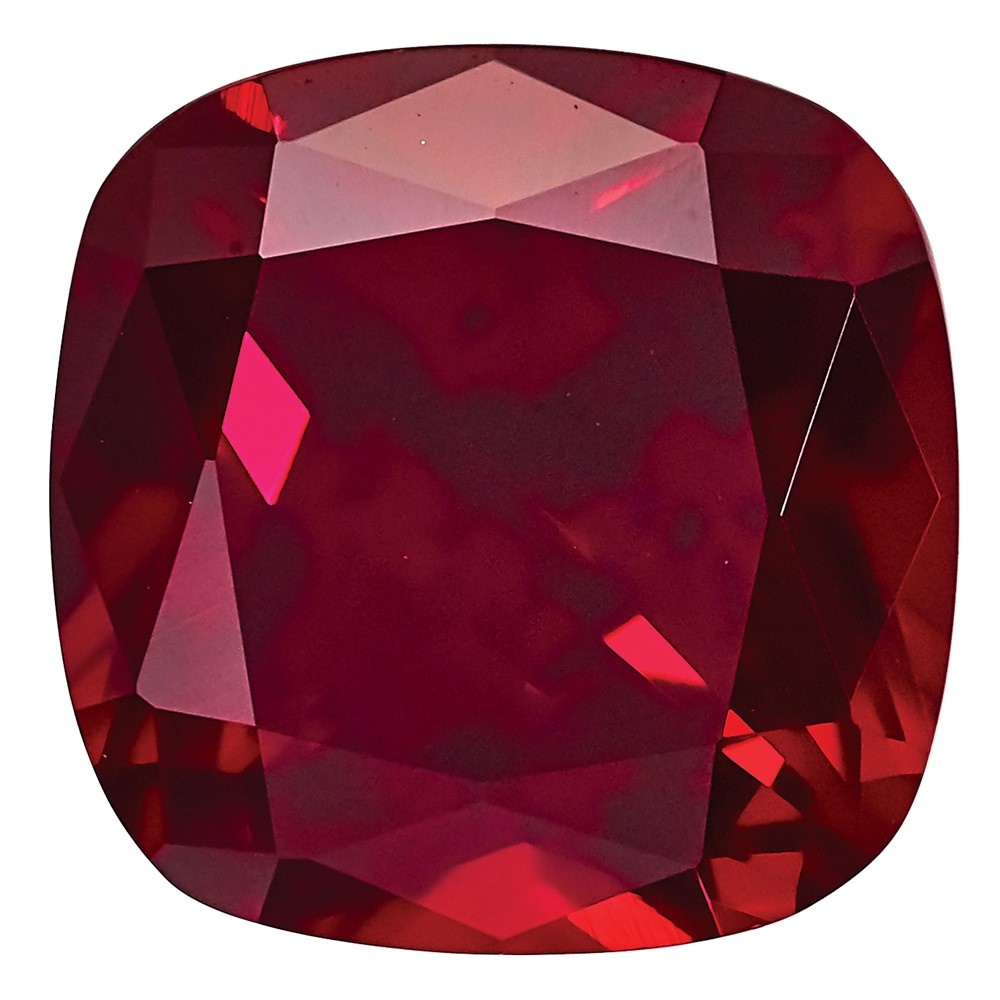
Gemstone Created Ruby 5mm Antique Cushion
Brand: QGold
Introducing the stunning Gemstone Created Ruby 5mm Antique Cushion, a masterpiece for July birthdays. This vibrant red ruby, expertly lab-created and faceted, dazzles with its antique cushion shape. At 5mm, its size ensures it stands out without overwhelming. Its synthetic creation guarantees both brilliance and ethical sourcing. Perfect for any fine jewelry piece, the Gemstone Created Ruby 5mm Antique Cushion offers a touch of timeless elegance, making it an ideal gem for celebrating life's precious moments. SKU: CR-0500-CUF UPC: Precious Metal Type: Gemstone Length: 5.00 mm Width: 5.00 mm Stone Shape_1 : Cushion Stone Size_1 : 5.00 mm
Category: Arts & Entertainment > Hobbies & Creative Arts > Arts & Crafts > Art & Crafting Materials > Embellishments & Trims > Loose Stones > Crystals